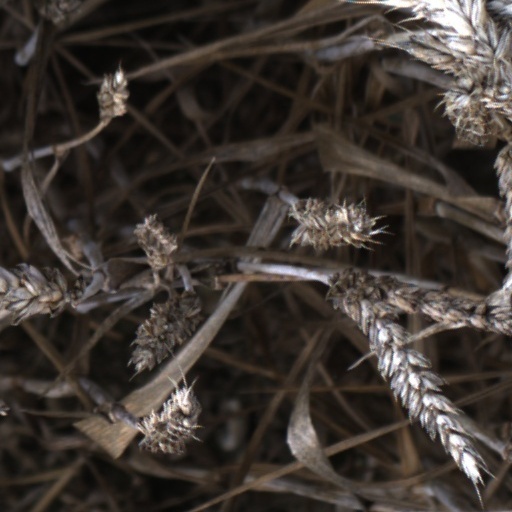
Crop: wheat